Vinicius and Tom

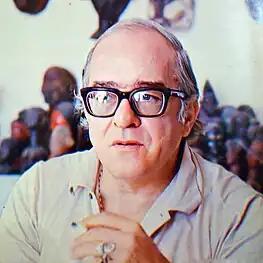
Brazilian lyricist and poet Vinicius de Moraes, namesake of the 2016 Olympic mascot

Vinicius, named after Brazilian lyricist Vinicius de Moraes, is the Olympic mascot. Vinicius's design represents Brazilian wildlife, combining "the agility of cats, the sway of monkeys and grace of birds." The character can stretch his arms and legs "as long as he wants." Vinicius's mission is "to spread joy throughout the world and celebrate the friendship that flourishes between people from all over the world" at the Olympic Games.